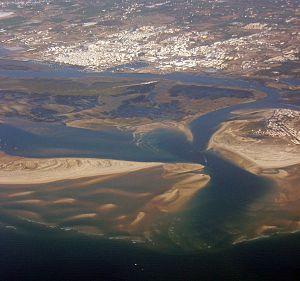
La Ria Formosa est un ensemble de lagunes côtières et d'îles formant des cordons littoraux, en Algarve au sud du Portugal. D'une longueur est-ouest de 60 kilomètres, le site couvre 18 400 ha entre le rio Ancão près de Faro et la plage de Manta Rota, près de Cacela. L'occupation des sols, autant naturelle qu'artificielle, y compose une physionomie très diversifiée. La majeure partie du site est une zone protégée en tant que réserve naturelle depuis 1978, devenue parc naturel le 9 décembre 1987. Cette protection vise autant les nombreuses espèces aviennes présentes pour leur hivernage, leur reproduction ou leur migration, que plusieurs plantes endémiques et des zones de reproduction importantes pour certaines espèces de poissons.